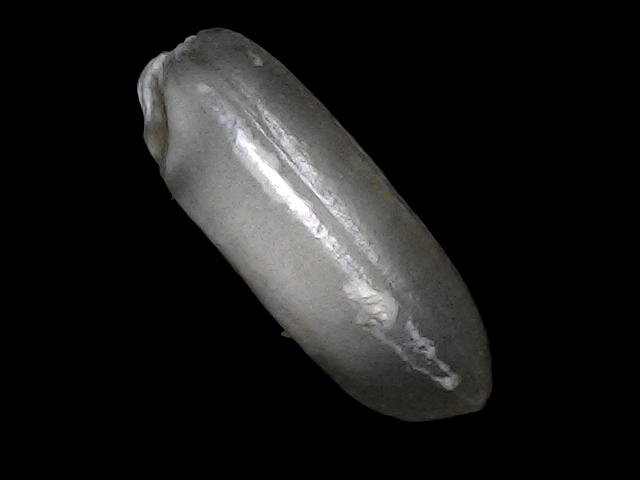
Rice variety: BRRI74